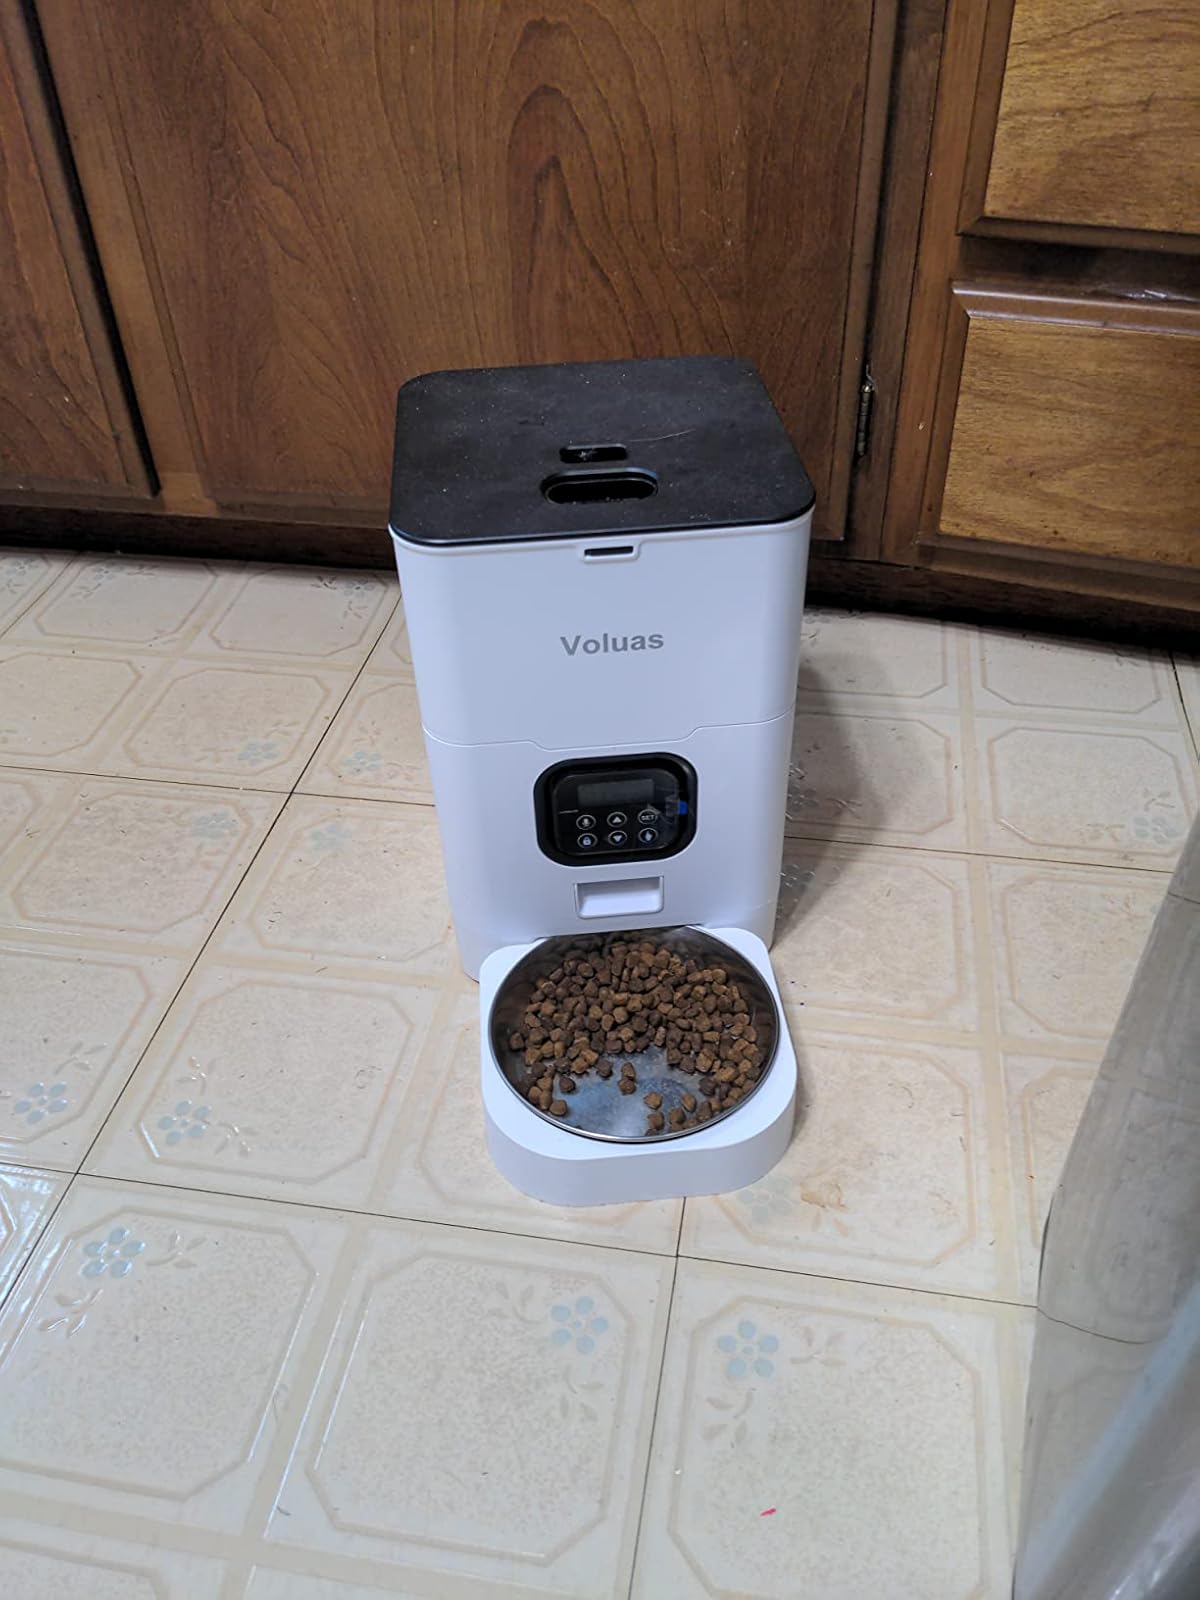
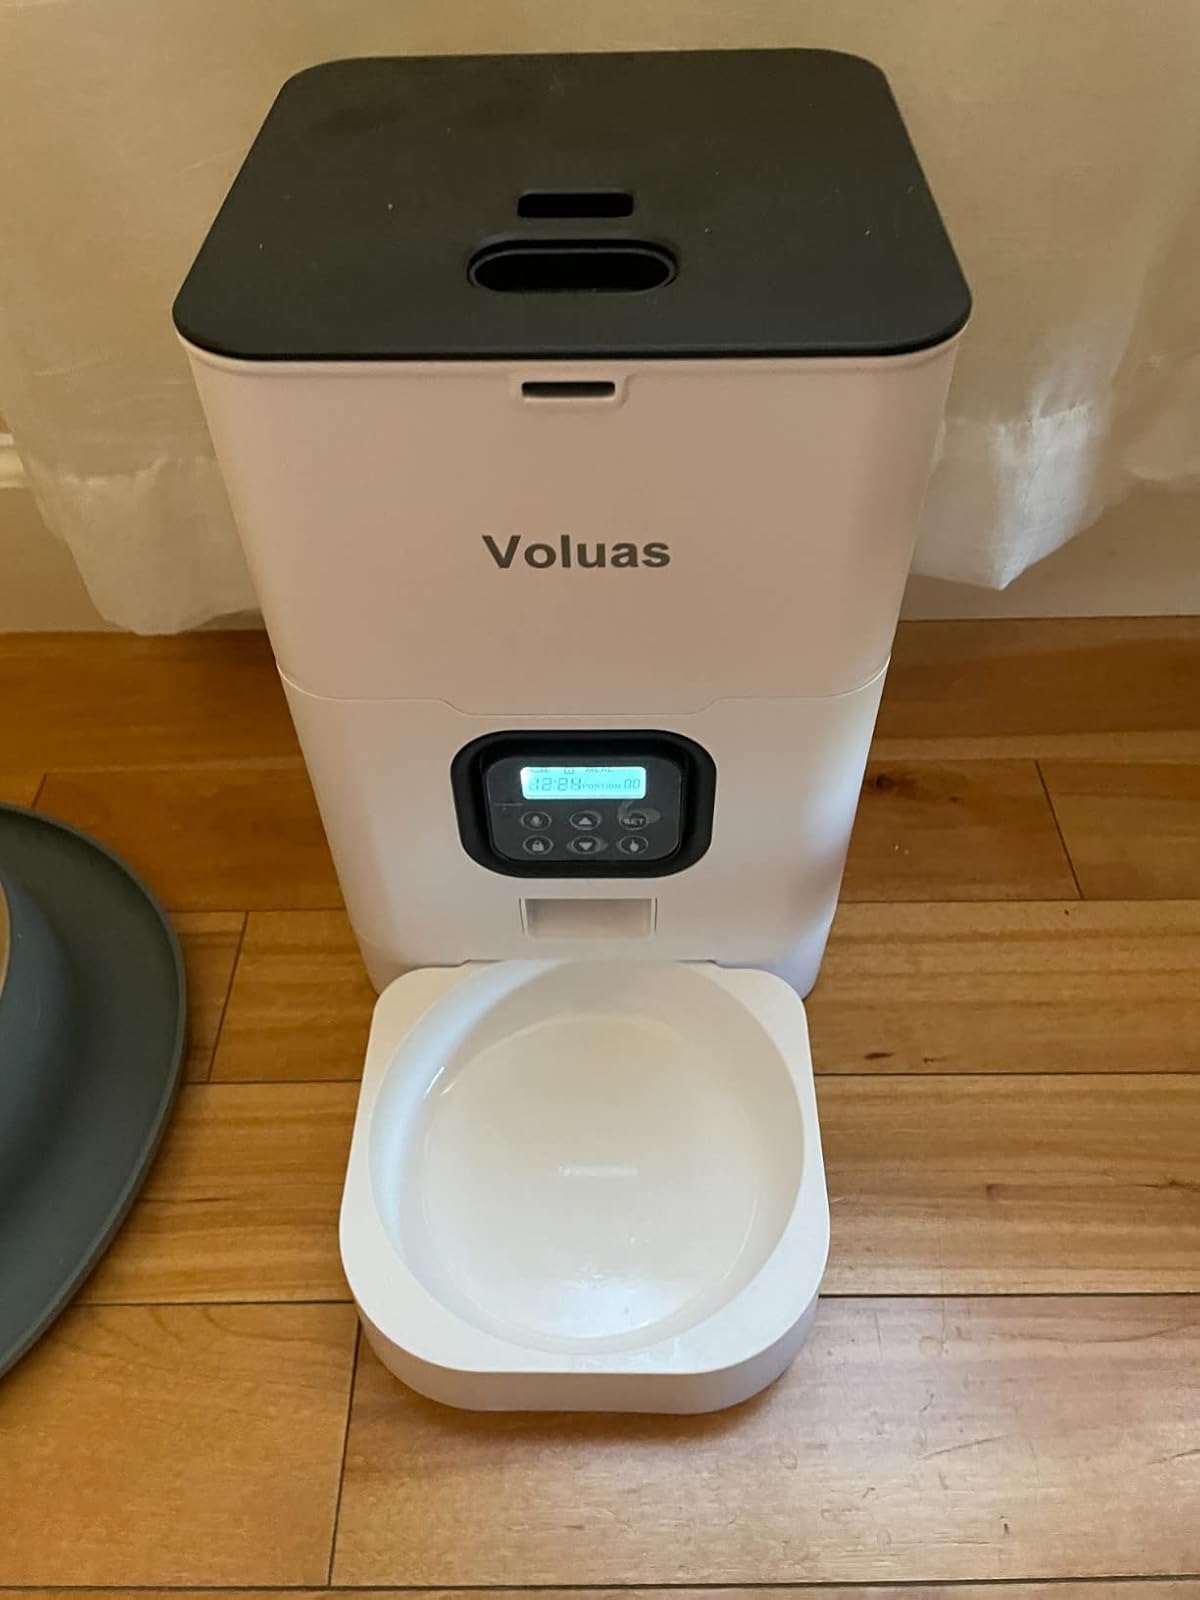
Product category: items_feeder
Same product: yes